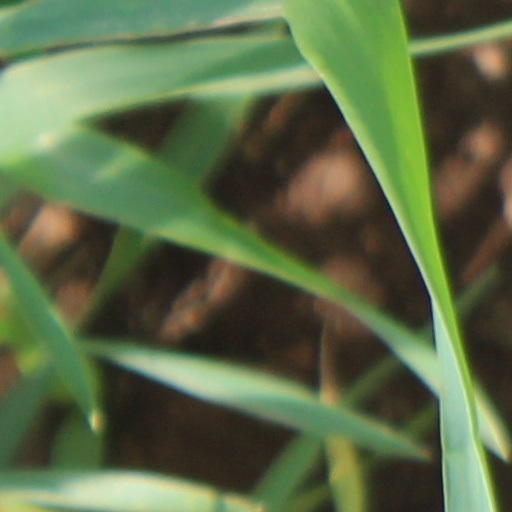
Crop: wheat